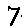
Label: 7